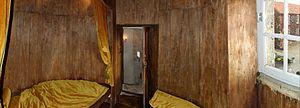
Cabinet de travail d'Alfred de Vigny, haut de la tour centrale du Maine-Giraud, Champagne-Vigny, Charente, France. Dans cette cellule quasi monacale, A. de Vigny a vraisemblablement composé ou achevé certains des poèmes des Destinées.
Les Destinées : poèmes philosophiques, est un recueil de poèmes philosophiques, lesquels relèvent d’un genre ancien aux caractéristiques très variables. Ces poèmes ont été écrits par Alfred de Vigny, entre 1838 et 1863.